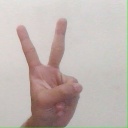
अक्षर: क